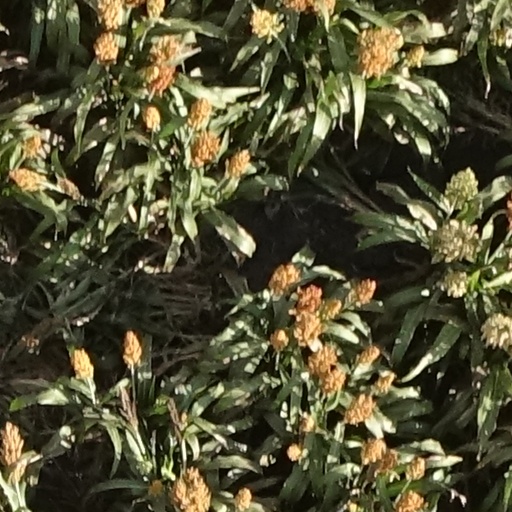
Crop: sorghum